Poverty Point

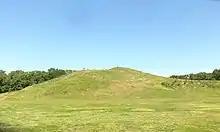
Mound A at Poverty Point

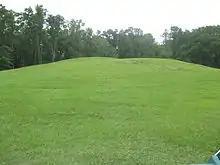
Mound B field

The earthen mounds are the most visible earthworks at the site. The largest of these, Mound A, is 72 ft (22 m) tall at its highest point and about 705 x 660 ft (215 x 200 m) at its base. Mound A is located to the west of the ridges, and is roughly T-shaped when viewed from above. Some have interpreted Mound A as being in the shape of a bird or as an "Earth island" representing the cosmological center of the site.